Joralemon Street Tunnel

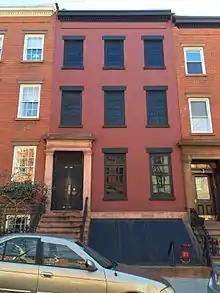
This house at 58 Joralemon Street was purchased and converted into a ventilation shaft for the Joralemon Street Tunnel.

Two construction shafts were built for the tunnel: one in Manhattan at South Ferry, and the other in Brooklyn at Henry and Joralemon Streets. Each shaft was built with dimensions of about . The South Ferry construction shaft became a ventilation shaft and consists of a enclosure inside the Battery. However, the Henry Street construction shaft was infilled. A ventilation and emergency exit shaft was built inside a row house at 58 Joralemon Street, near Willow Street. 58 Joralemon Street was an actual house, built in 1847, but was purchased by the IRT in 1907 and gutted.